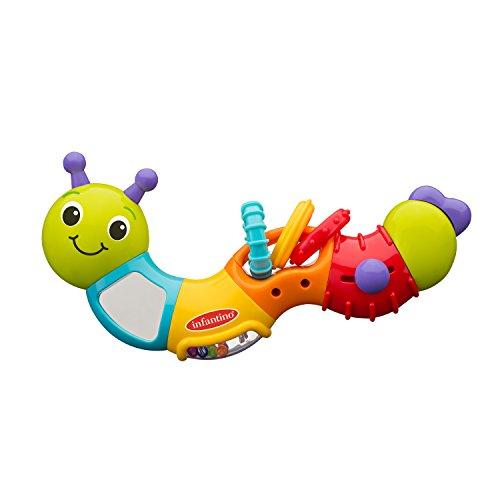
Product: Infantino Topsy Turvy Twist and Play Caterpillar Rattle
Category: Toys & Games | Baby & Toddler Toys | Rattles & Plush Rings
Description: Caterpillar body rotates and twists.
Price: $5.99